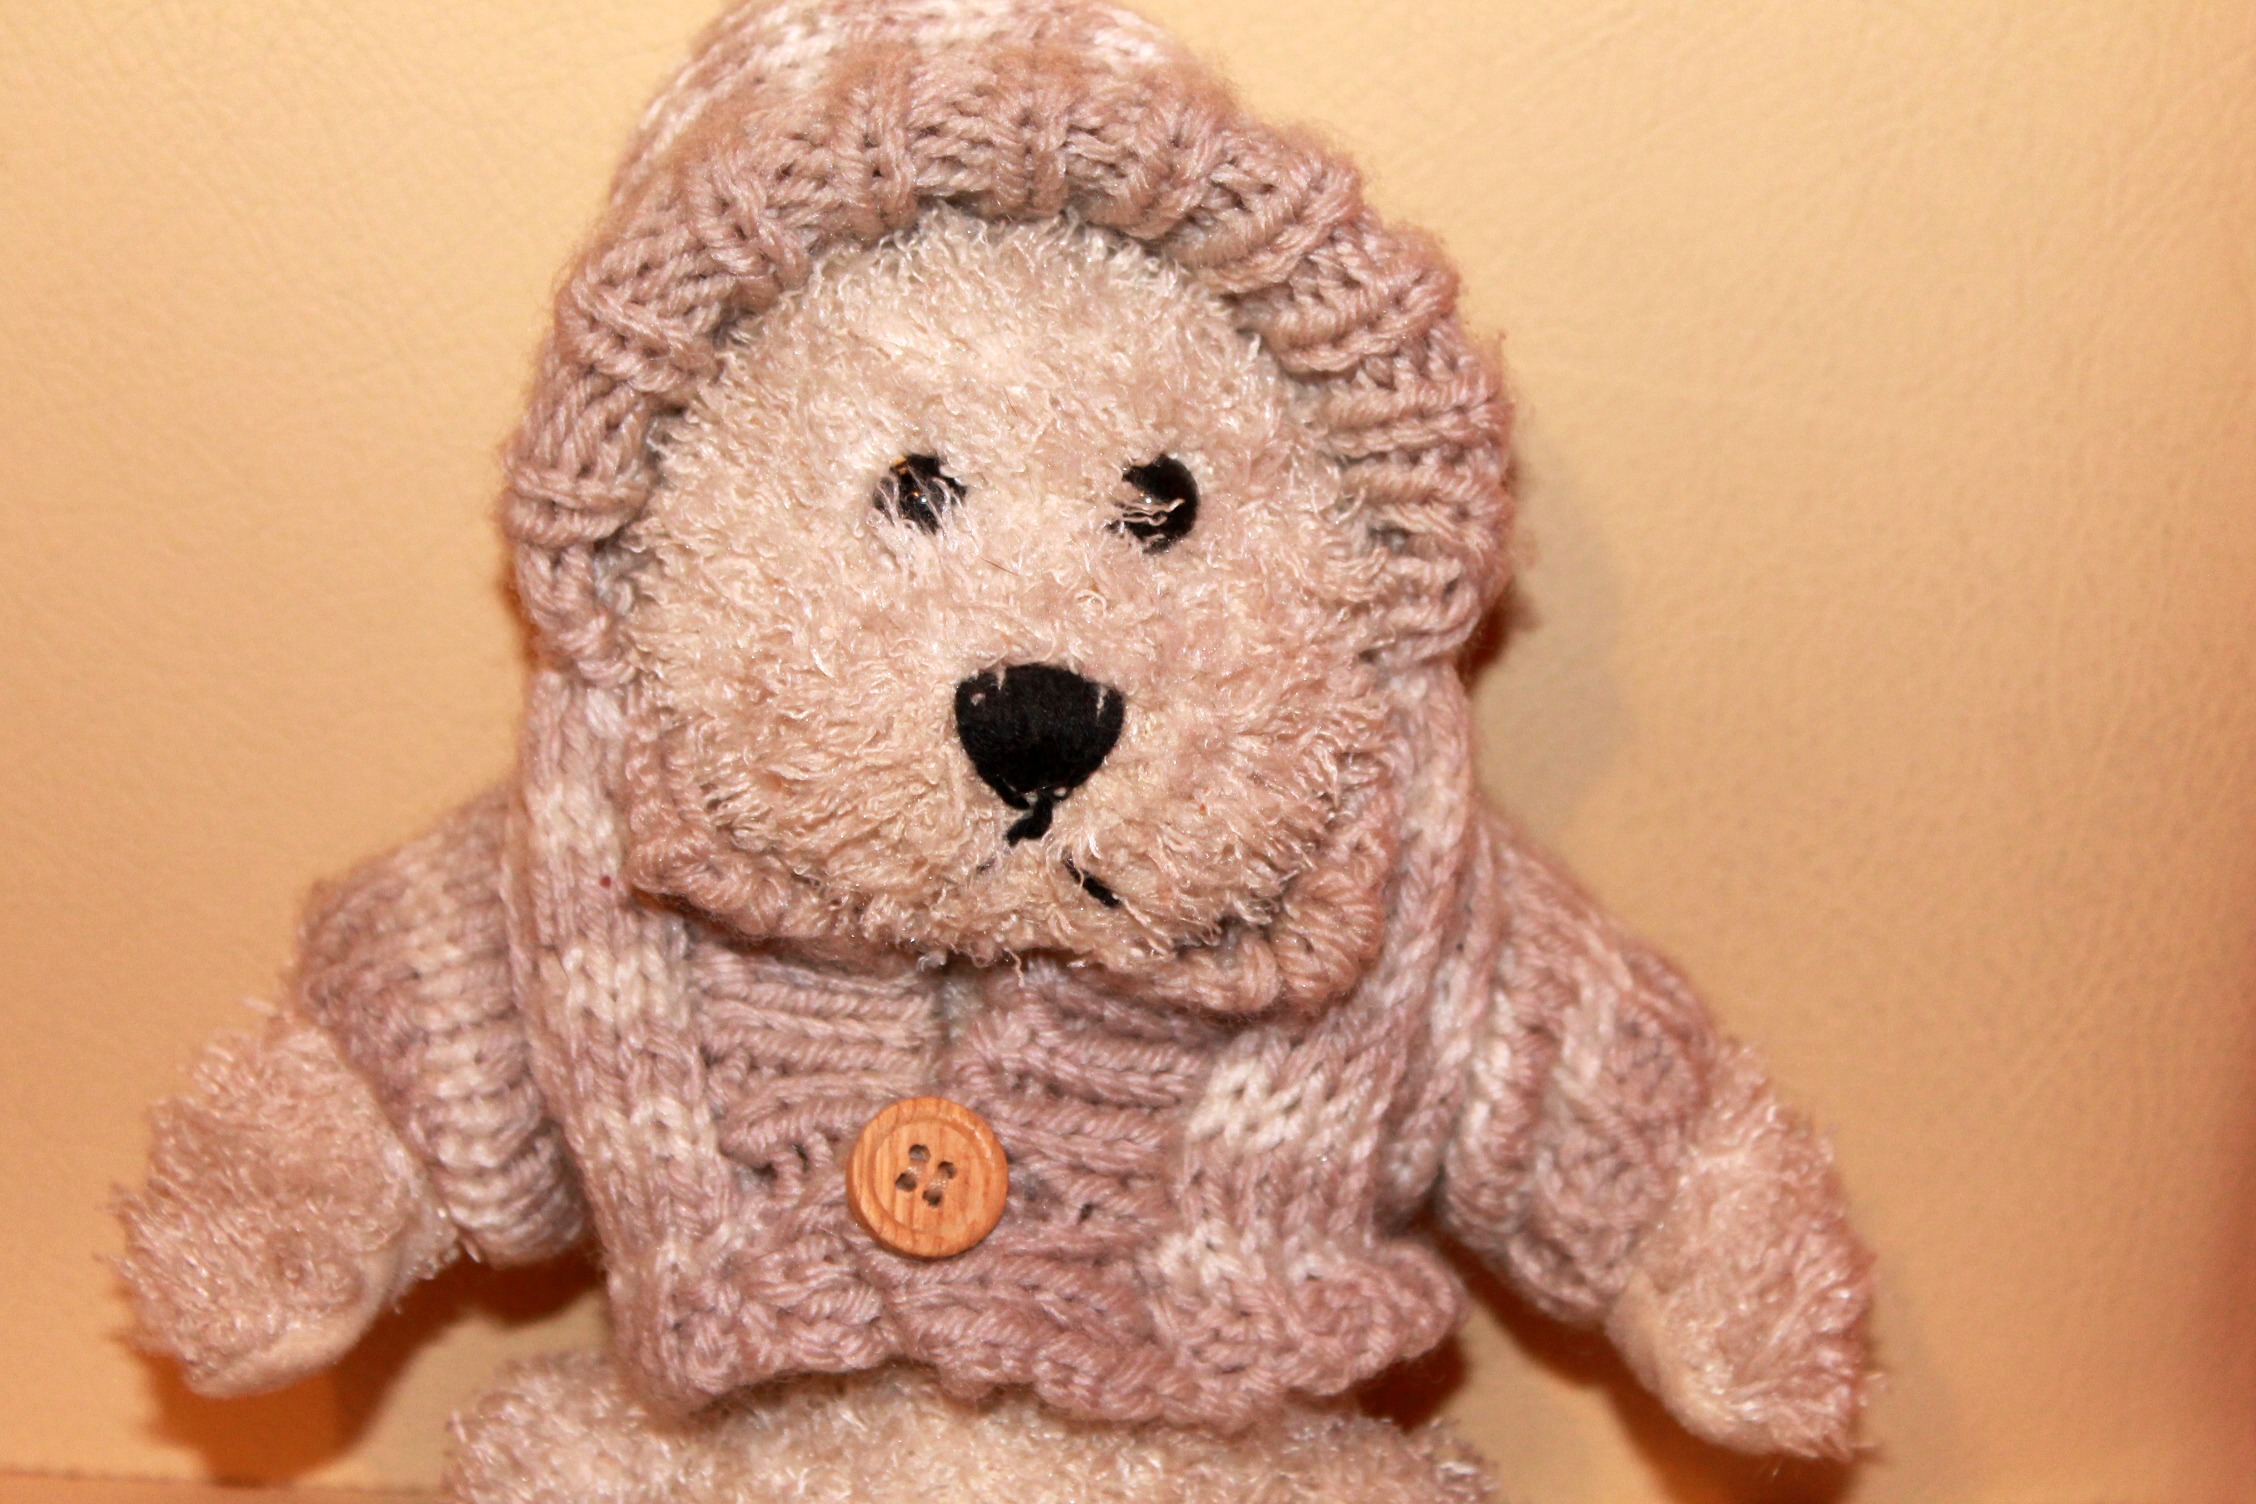
pink, toy, teddy bear, crochet, textile, art, bears, teddy, stuffed animals, plush toys, stuffed toy